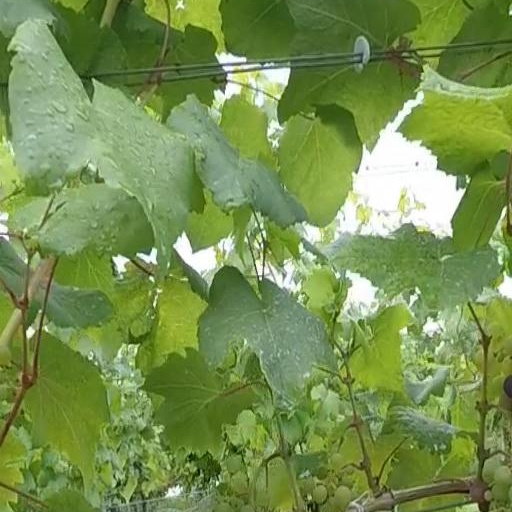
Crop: grape